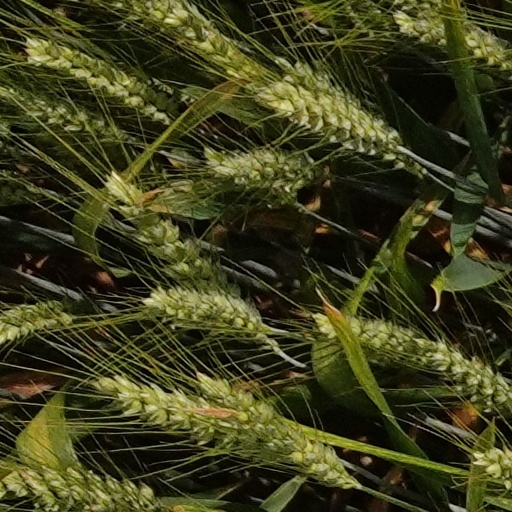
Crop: wheat